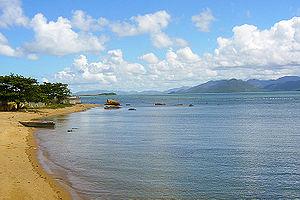
Ribeirão da Ilha est un district de la municipalité Florianópolis, capitale de l'État brésilien de Santa Catarina. Il fut créé, comme freguesia, le 11 juillet 1809. Il couvre une superficie de 52 km² et se situe au sud-ouest de l'île de Santa Catarina, au bord de la baie Sud.
Praia do Ribeirão da Ilha est une plage de la municipalité de Florianópolis, au Brésil. Elle se situe au sud-ouest de l'île, sur les rivages de la baie Sud.